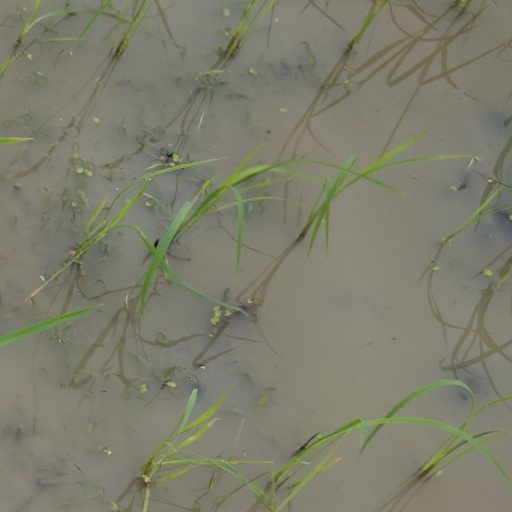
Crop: rice